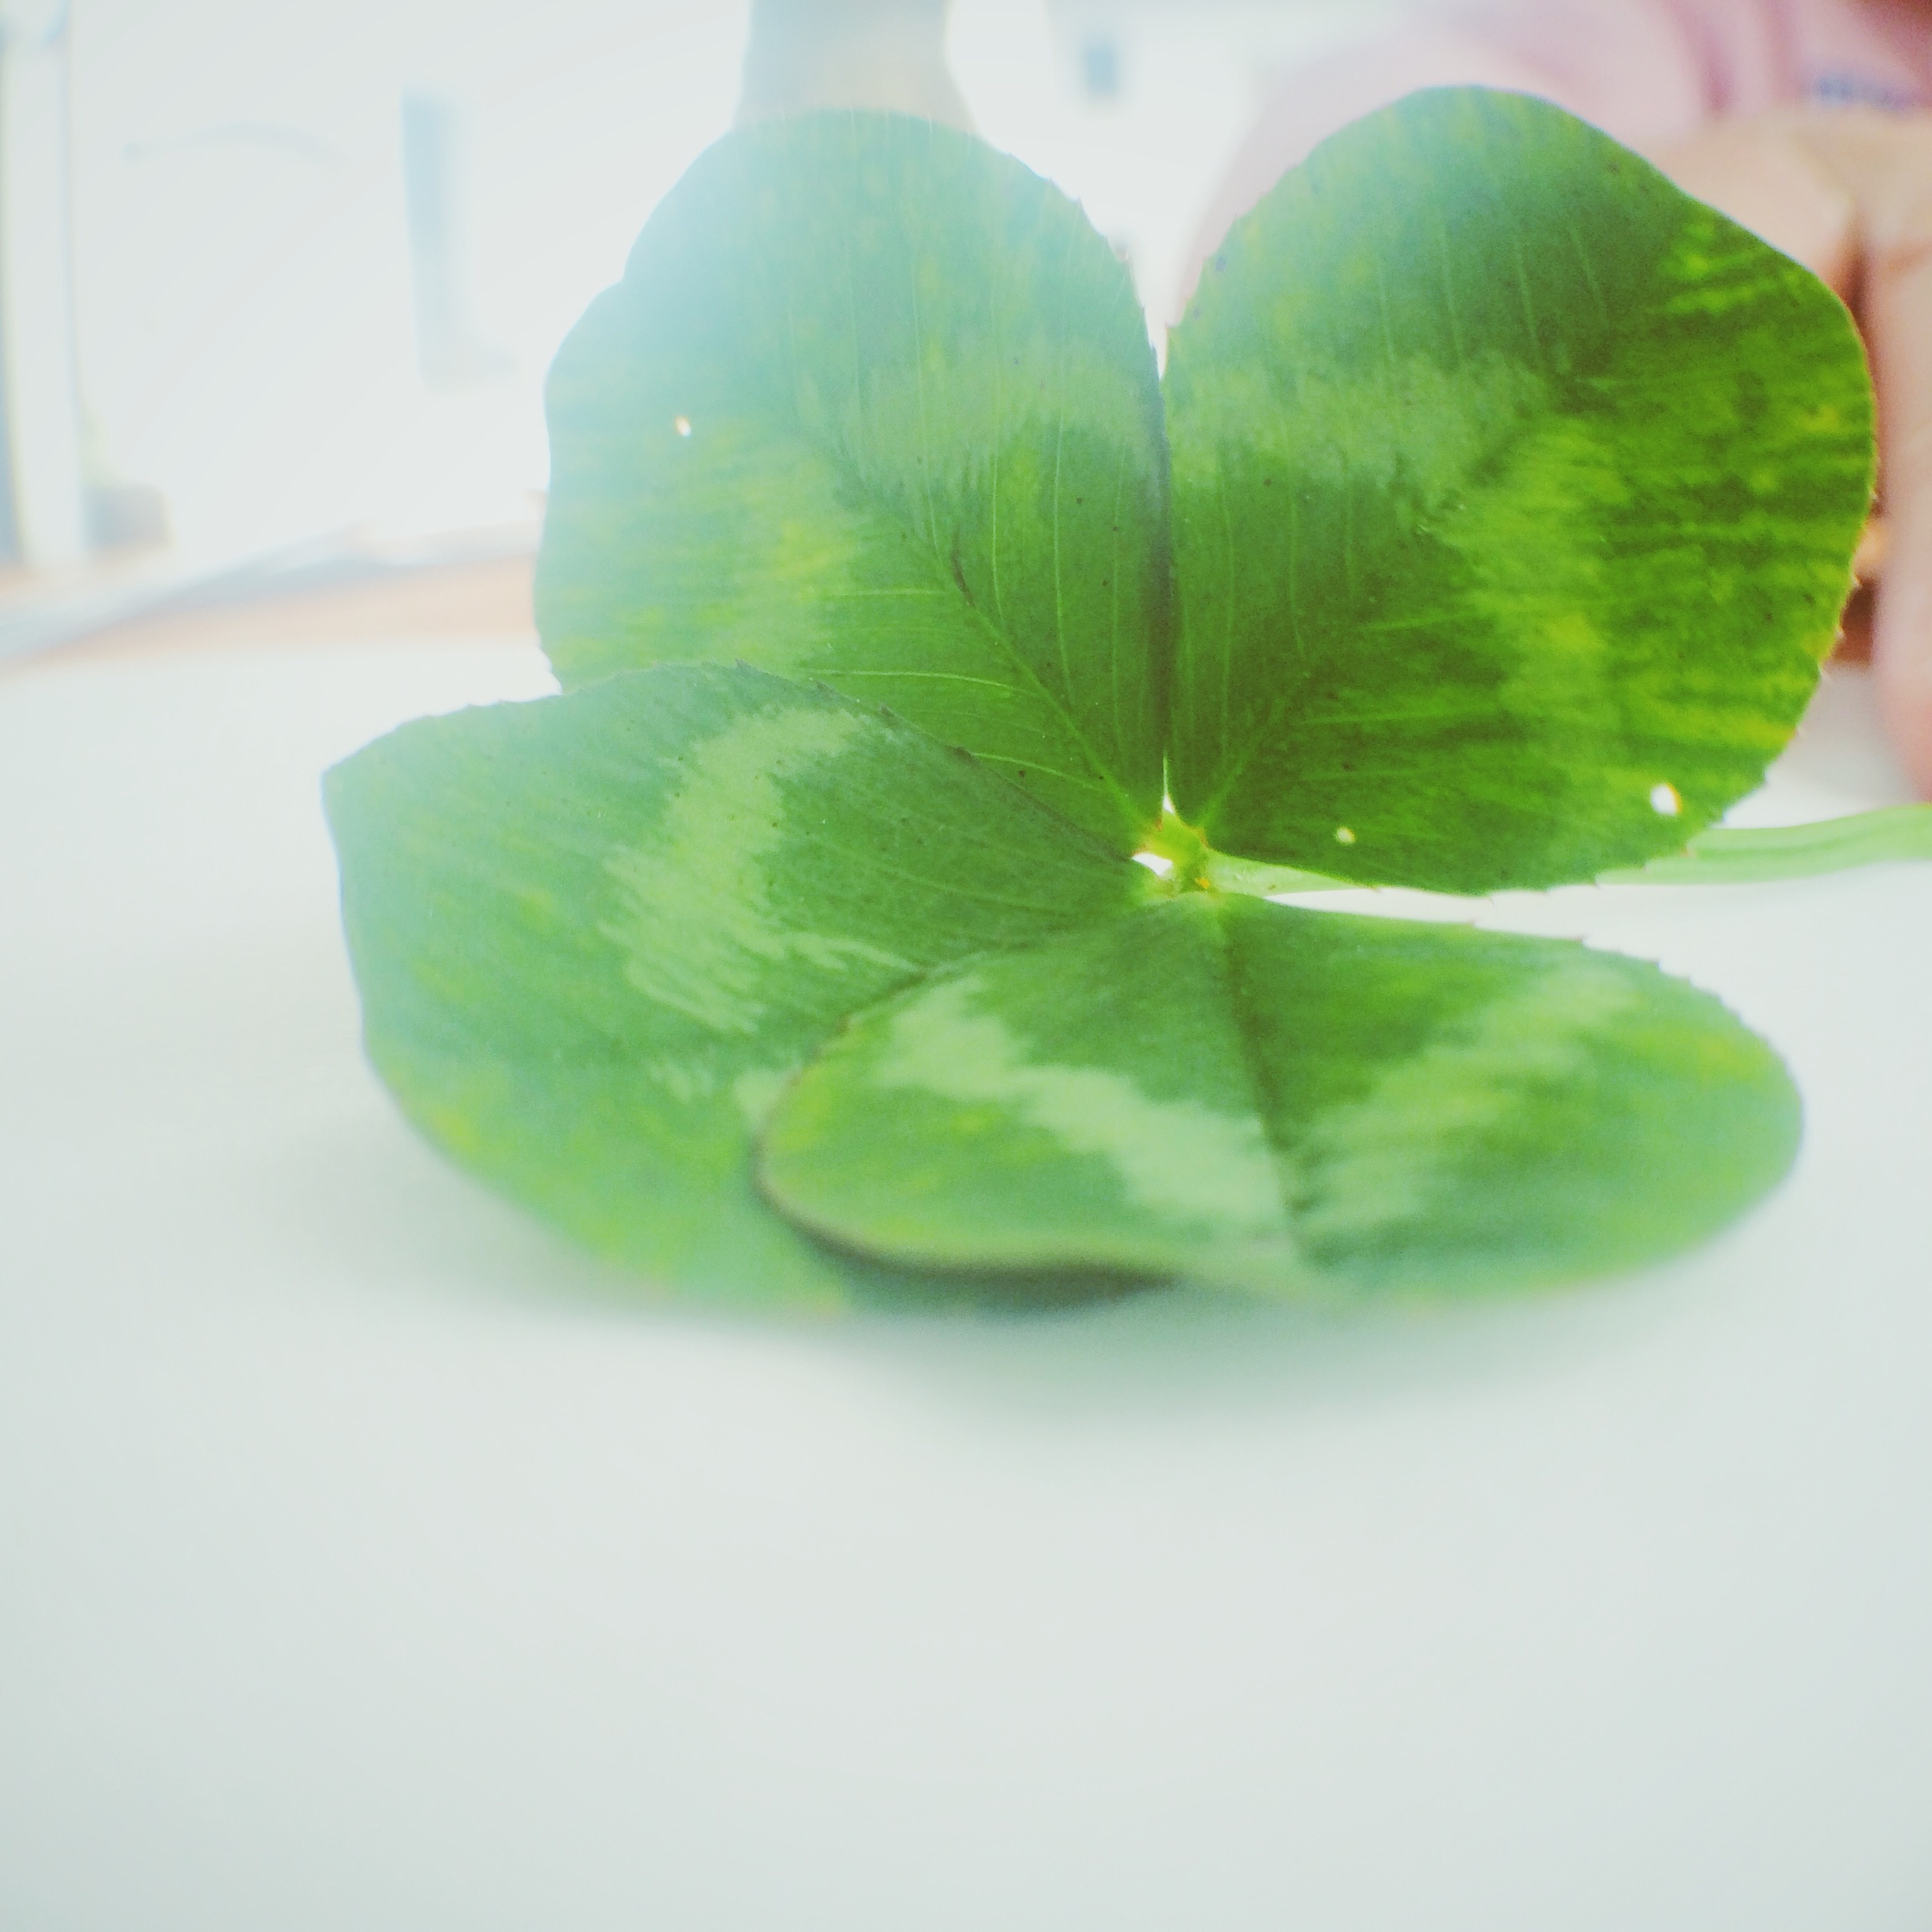
plant, leaf, flower, petal, green, clover, macro photography, flowering plant, land plant